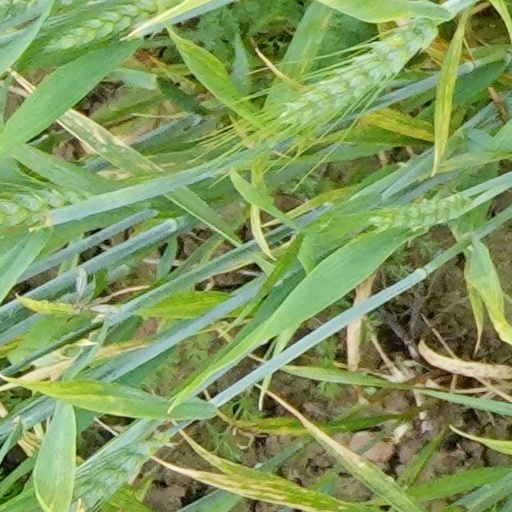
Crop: wheat